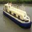
Label: ship